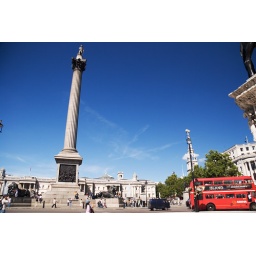
Waited for a routemaster bus to come along, and blue sky in london - a rare combination these days.